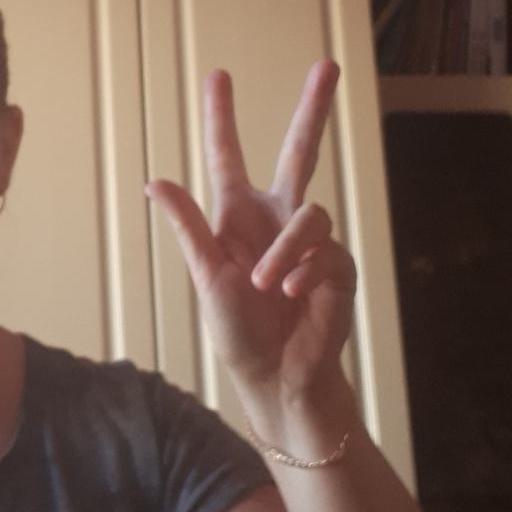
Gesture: three2